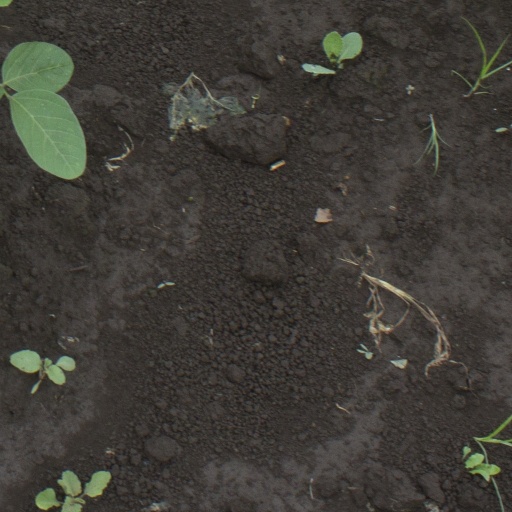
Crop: soybean